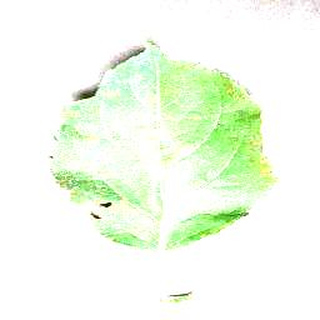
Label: apple_cedar_apple_rust